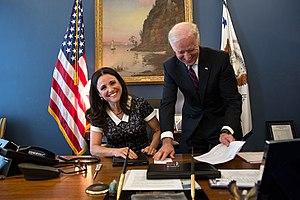
Veep est une série télévisée américaine en 65 épisodes d'environ 26 minutes créée par Armando Iannucci et diffusée entre le 22 avril 2012 et le 12 mai 2019 sur HBO. C'est une série dérivée de la série britannique The Thick of It, également créée par Iannucci.
Julia Louis-Dreyfus, née le 13 janvier 1961 à New York, est une actrice, humoriste, productrice de télévision et chanteuse américaine. Elle est connue pour son travail dans les séries de comédies télévisées Saturday Night Live, Seinfeld, Old Christine et Veep. Elle est l'une des actrices les plus récompensées de l'histoire de la télévision américaine.